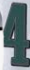
Number: 4